Bitėnai

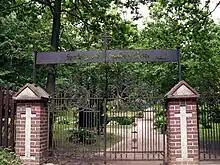
Entrance to Bitėnai cemetery

In 1972, a memorial column with a bell was built near the destroyed printing press of Jankus. A memorial exposition dedicated to Jankus was unveiled in May 1981. It was housed at the primary school until the printing press was rebuilt in 1998 and the Martynas Jankus Museum officially opened in July 1999. In 2015, the museum reconstructed Jankus' granary over the authentic arched red-brick cellar.